List of vegetarian and vegan restaurants

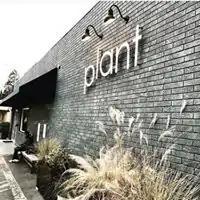
Restaurant exterior

This is an incomplete list of vegetarian and vegan restaurants. Vegetarian cuisine refers to food that meets vegetarian standards by not including meat and animal tissue products. For lacto-ovo vegetarianism (the most common type of vegetarianism in the Western world), eggs and dairy products such as milk and cheese are permitted. For lacto vegetarianism, the earliest known type of vegetarianism (recorded in India), dairy products are permitted, but eggs are not. The strictest forms of vegetarianism are veganism, raw veganism, and fruitarianism, which exclude all animal products, including dairy products, as well as eggs and even some refined sugars if filtered and whitened with bone char.